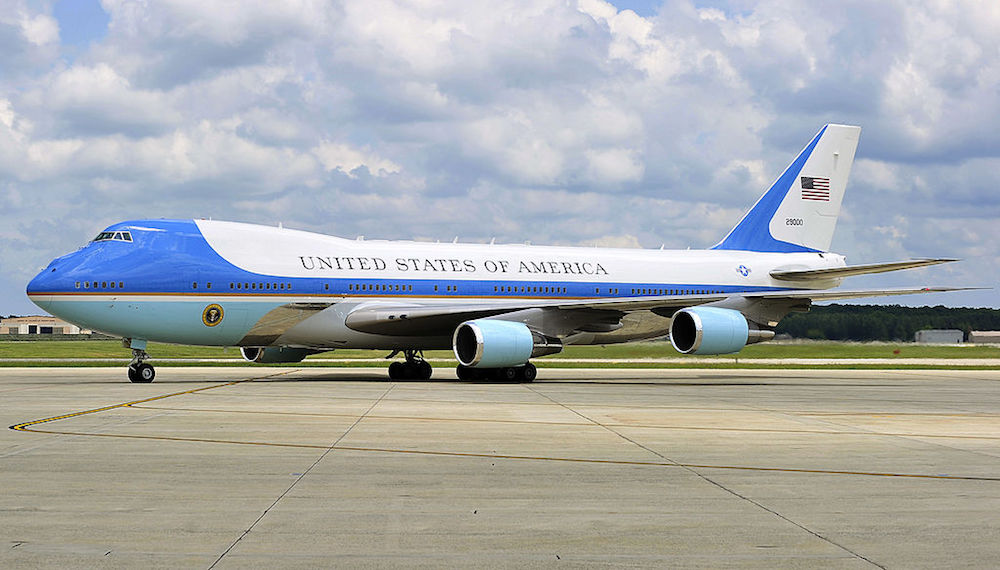
Vehicle type: Planes